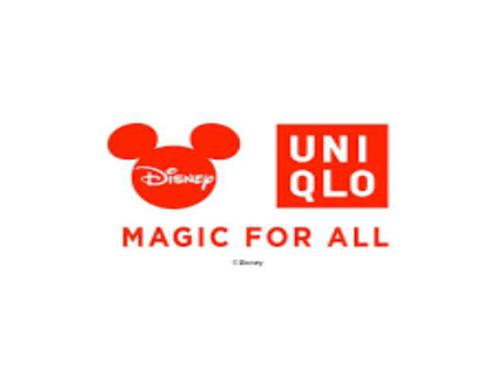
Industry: Clothes